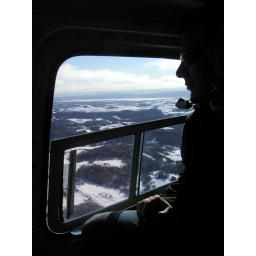
flying at 1000 ft over gros morne national park, a unesco site on the west coast of newfoundland